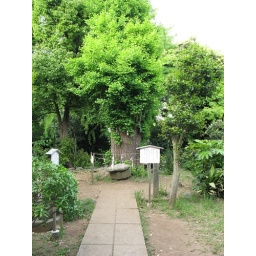
At the base of the tree is the famous turtle stone some monk found from Enoshima in the olden days.